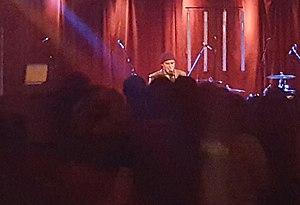
Ma photo de Tor Miller à Montréal, Québec, Canada au La Sala Rossa.